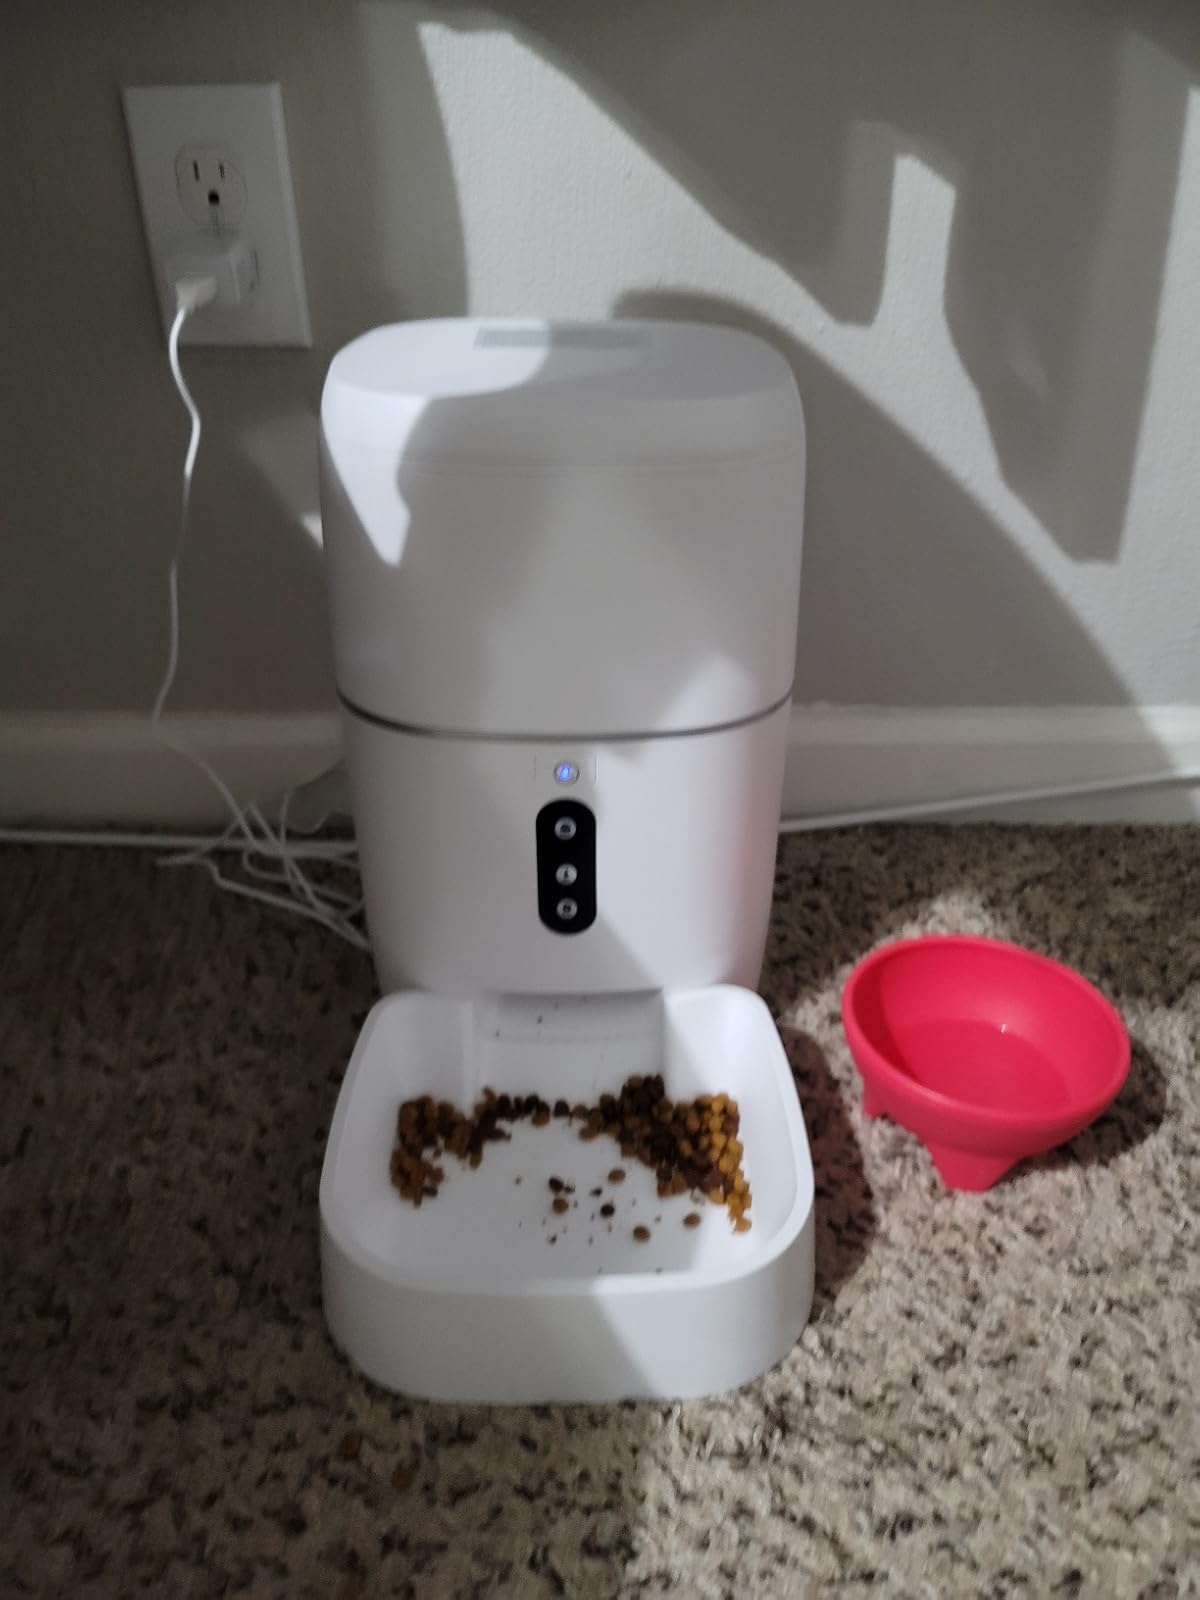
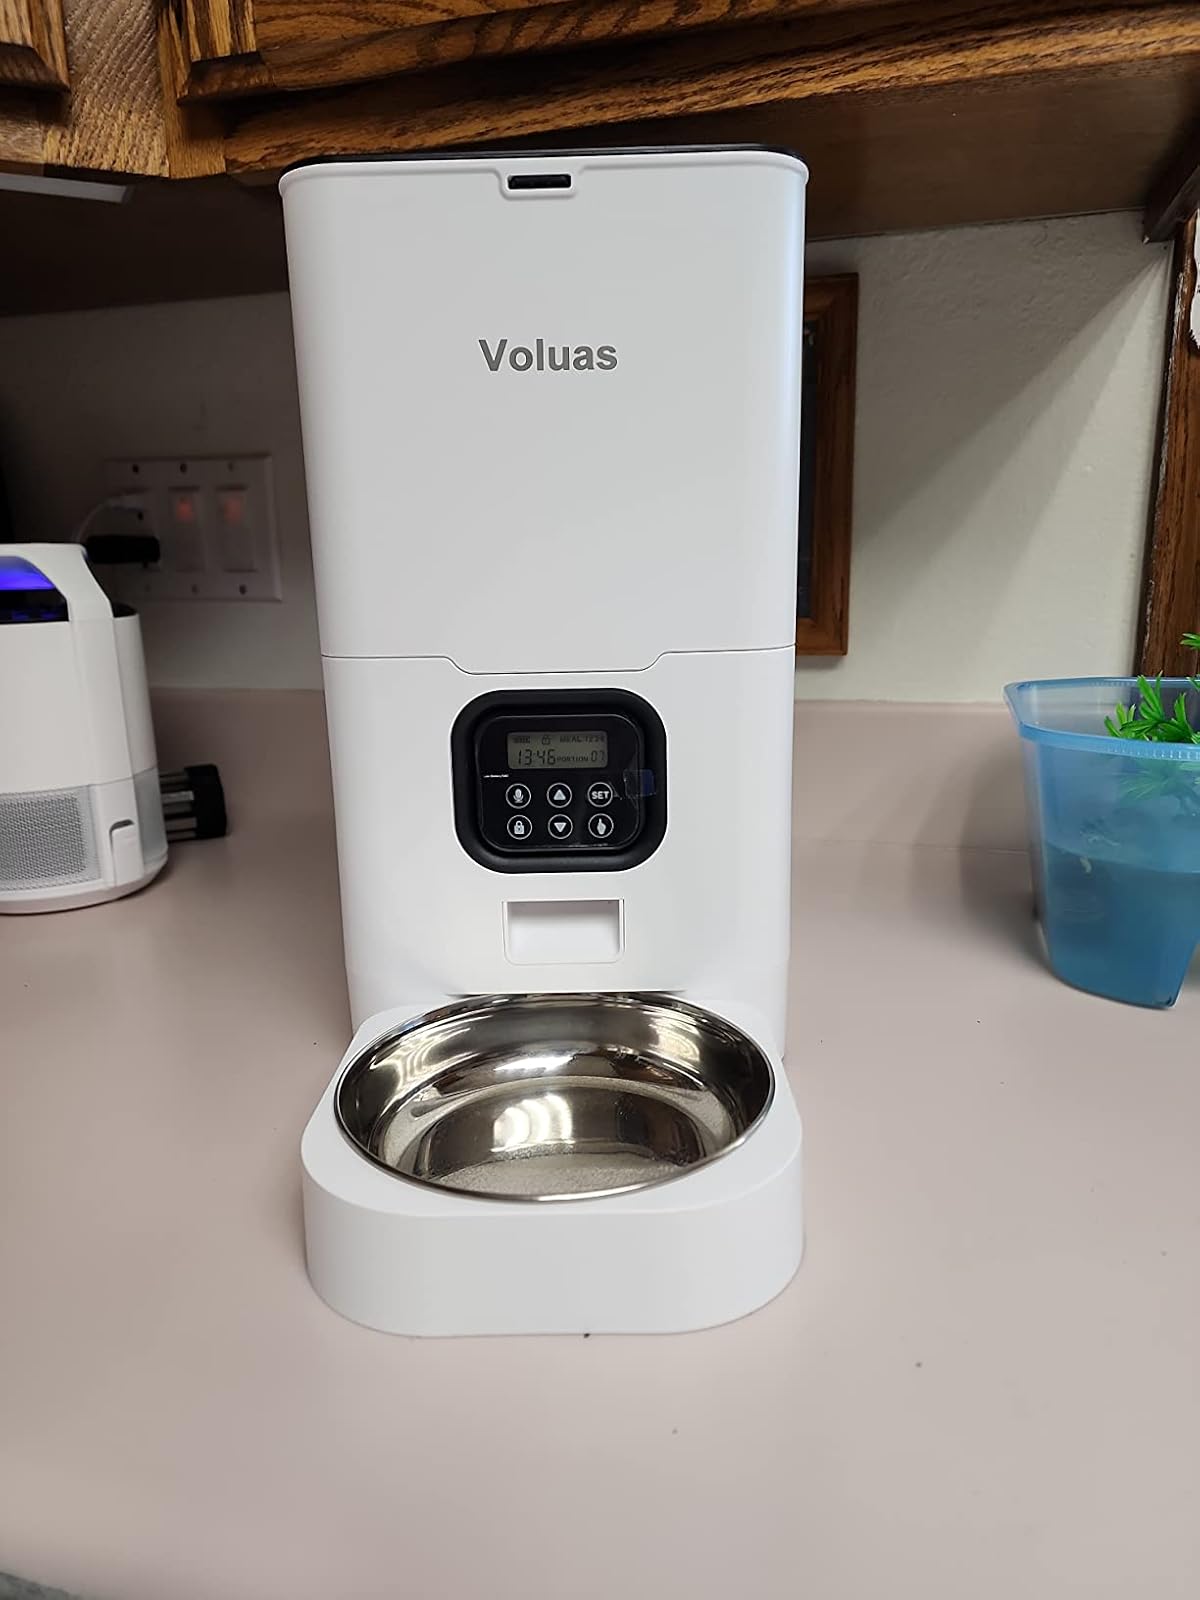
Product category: items_feeder
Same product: no